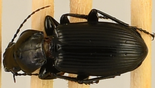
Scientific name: Pterostichus melanarius melanarius
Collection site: University of Notre Dame Environmental Research Center NEON (UNDE), plot UNDE_012